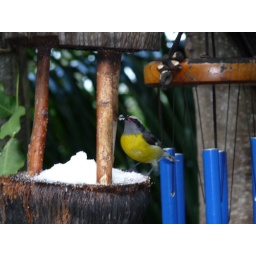
Bananaquit with beak full of sugar at a bird feeder at Garden by the Sea bed and breakfast